Neither Victims nor Executioners

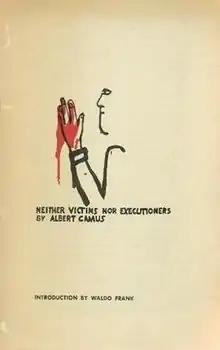
First English edition (1960)

Neither Victims nor Executioners was a series of essays by Albert Camus that were serialized in "Combat", the daily newspaper of the French Resistance, in November 1946. In the essays he discusses violence and murder and the impact these have on those who perpetrate, suffer, or observe.